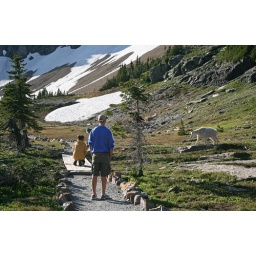
Emma and Eric spot a mountain goat above Hidden Lake. 2008-07-24_18.53.42_GlacierNP-HiddenLakeTrail